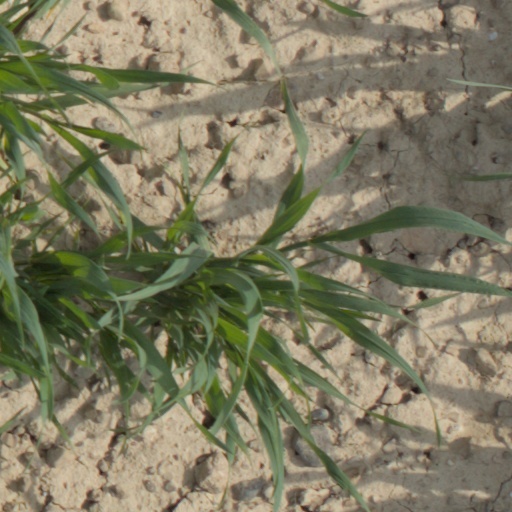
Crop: wheat